39th Battalion (Australia)

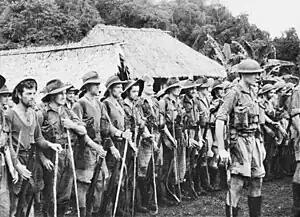
A parade of tired-looking soldiers in a jungle setting

At this point the fighting ceased for almost two weeks and during this time the 39th was joined by the 53rd and the 30th Brigade headquarters; and Lieutenant Colonel Ralph Honner arrived from Ilolo to take command. Reaching the battalion at Isurava on 16 August, he subsequently began organising the battalion's defence of Isurava. On 23 August Brigadier Arnold Potts took over command of Maroubra Force and further reinforcements arrived as first the 2/14th, 2/16th and later the 2/27th Battalions from the 7th Division's 21st Brigade also reached the area. Despite this, the situation remained bleak as the supply issue was becoming a serious problem for the Australians and the reinforcements that had arrived were also in a state of disarray having been committed to the battle in a piecemeal fashion and suffering badly from hunger and disease.